Tarnovo Constitution

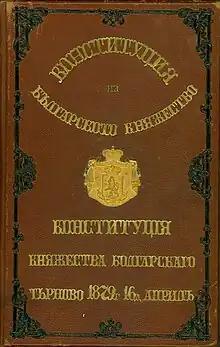
Front cover of the Tarnovo Constitution

The Tarnovo Constitution was the first constitution of Bulgaria.